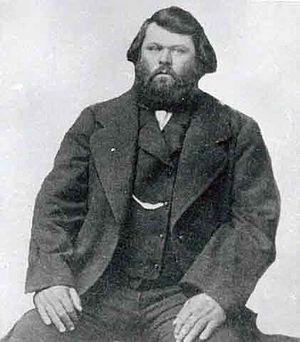
La ville de Walhalla est située dans le comté de Pembina, dans l’État du Dakota du Nord, aux États-Unis. Sa population s’élevait à 996 habitants lors du recensement de 2010, estimée à 927 habitants en 2018.
Antoine Blanc Gingras, représentant de la Nation métisse, lors de la législature de 1852-1853 de la Maison des Représentants de l'ancien territoire du Minnesota, négociant et fondateur de la ville de Saint-Joseph devenu Walhalla dans l'État du Dakota du Nord aux États-Unis.